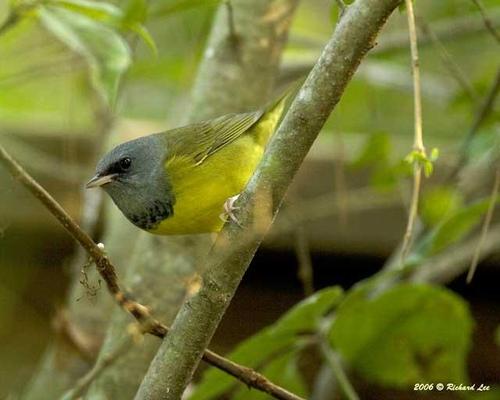
this petite bird has an all yellow back and chest, perched on tiny talons, and showing off an all gray head with black eye shadow.
this bird has a yellow colored breast with black and green patches on it's breast and throat.
this bird has a short straight bill, a black superciliary, and a gray throat.
this bird has a yellow belly and breast with a short pointy bill.
bird with bronish gray beak, light brown feet, gray crown, nape, throat, green belly and sidea small bird with a yellow breast, and a small bill
this bird is yellow and gray in color, with a light colored beak.
the bird has a yellow breast and belly and grey throat.
this bird has a black eyering, gray throat, and yellow breasts
this bird has a green crown, yellow primaries, and a yellow belly.
Species: Mourning Warbler